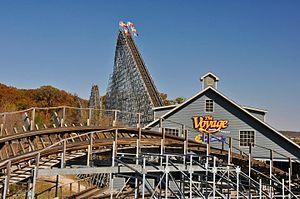
The Voyage est un parcours de montagnes russes hybrides avec une structure en acier et une piste en bois. L'attraction a ouvert le 6 mai 2006 à Holiday World, à Santa Claus, dans l'Indiana, aux États-Unis.